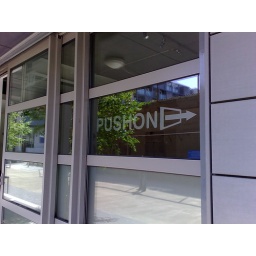
Pushon logo in our new office window